West of Rainbow's End

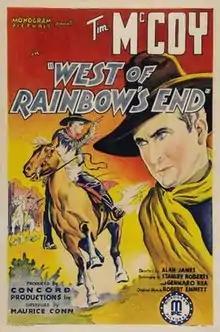
Theatrical release poster

West of Rainbow's End is a 1938 American Western film directed by Alan James and written by Stanley Roberts and Gennaro Rea. The film stars Tim McCoy, Kathleen Eliot, Walter McGrail, George Cooper, Mary Carr and Bob Kortman. The film was released on January 12, 1938, by Monogram Pictures.